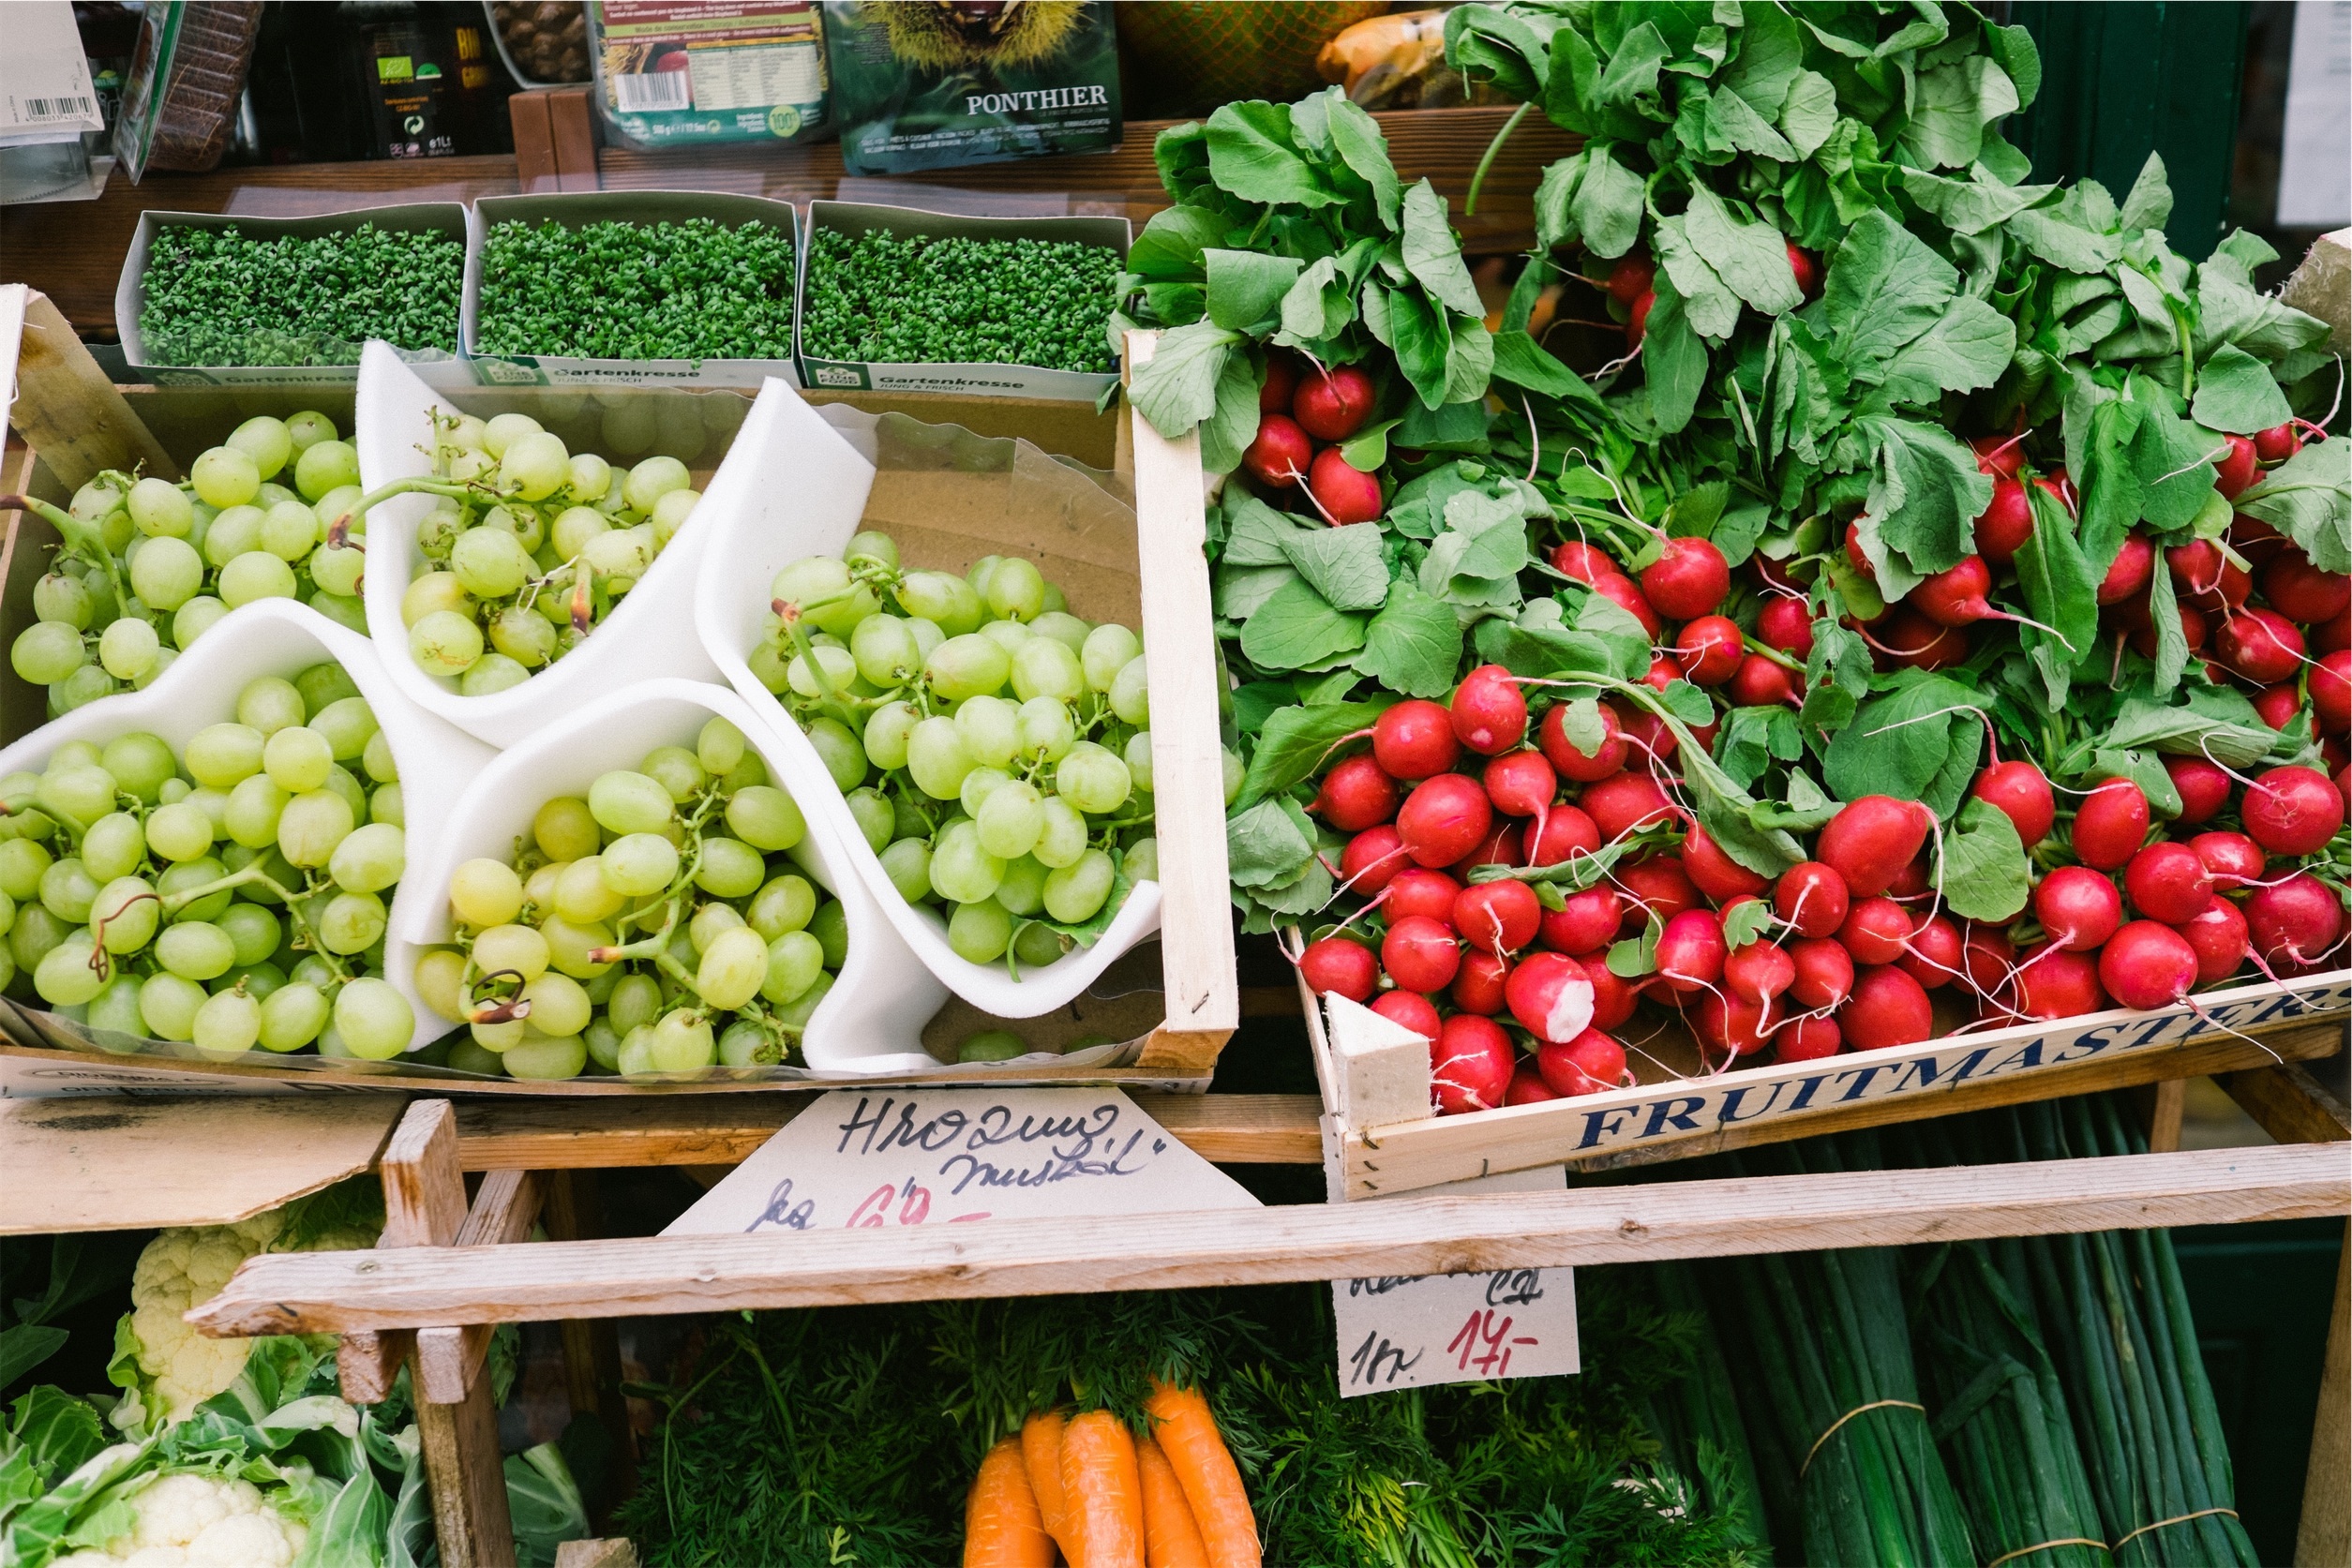
fruit, city, food, produce, vegetable, market, marketplace, public space, vegetables, grapes, fruits, cauliflower, carrots, greens, local food, human settlement, greengrocer